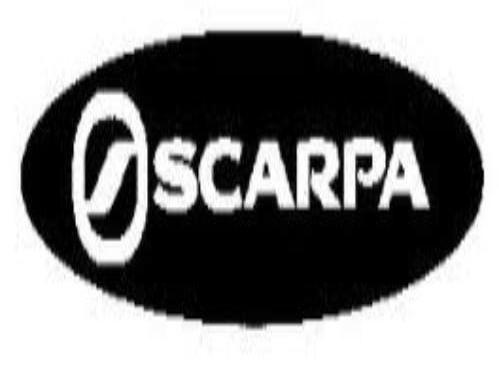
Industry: Clothes